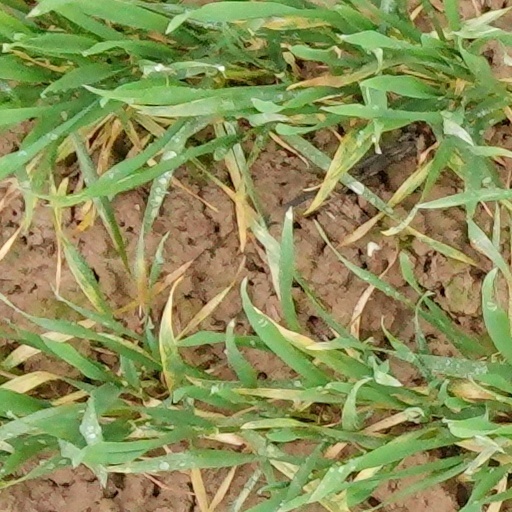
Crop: wheat